Pennyroyal Tea

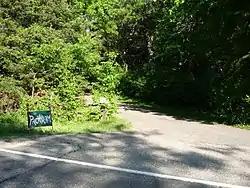
The sign and driveway for Pachyderm Studios in Cannon Falls, Minnesota, where Nirvana recorded "In Utero" with Steve Albini in February 1993

The final studio version of "Pennyroyal Tea" was recorded by Steve Albini at Pachyderm Studios in Cannon Falls, Minnesota, in February, 1993, and officially released on "In Utero" in September 1993.